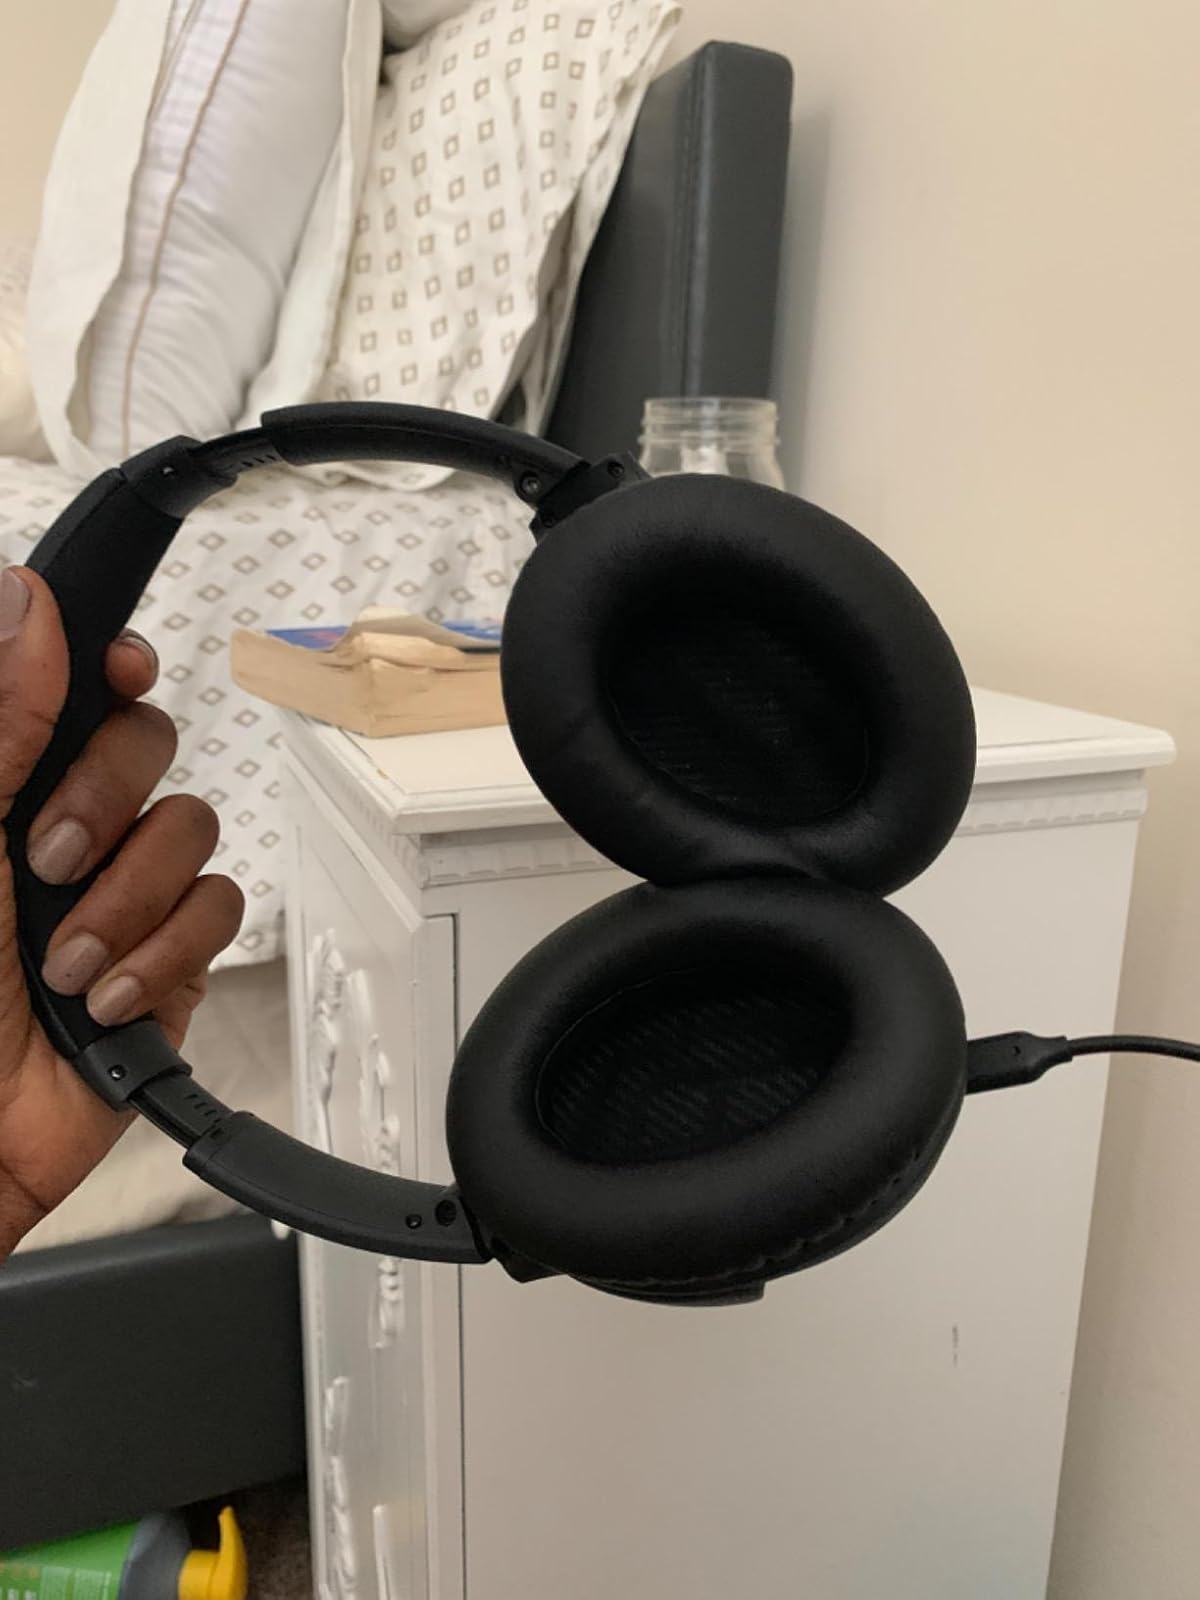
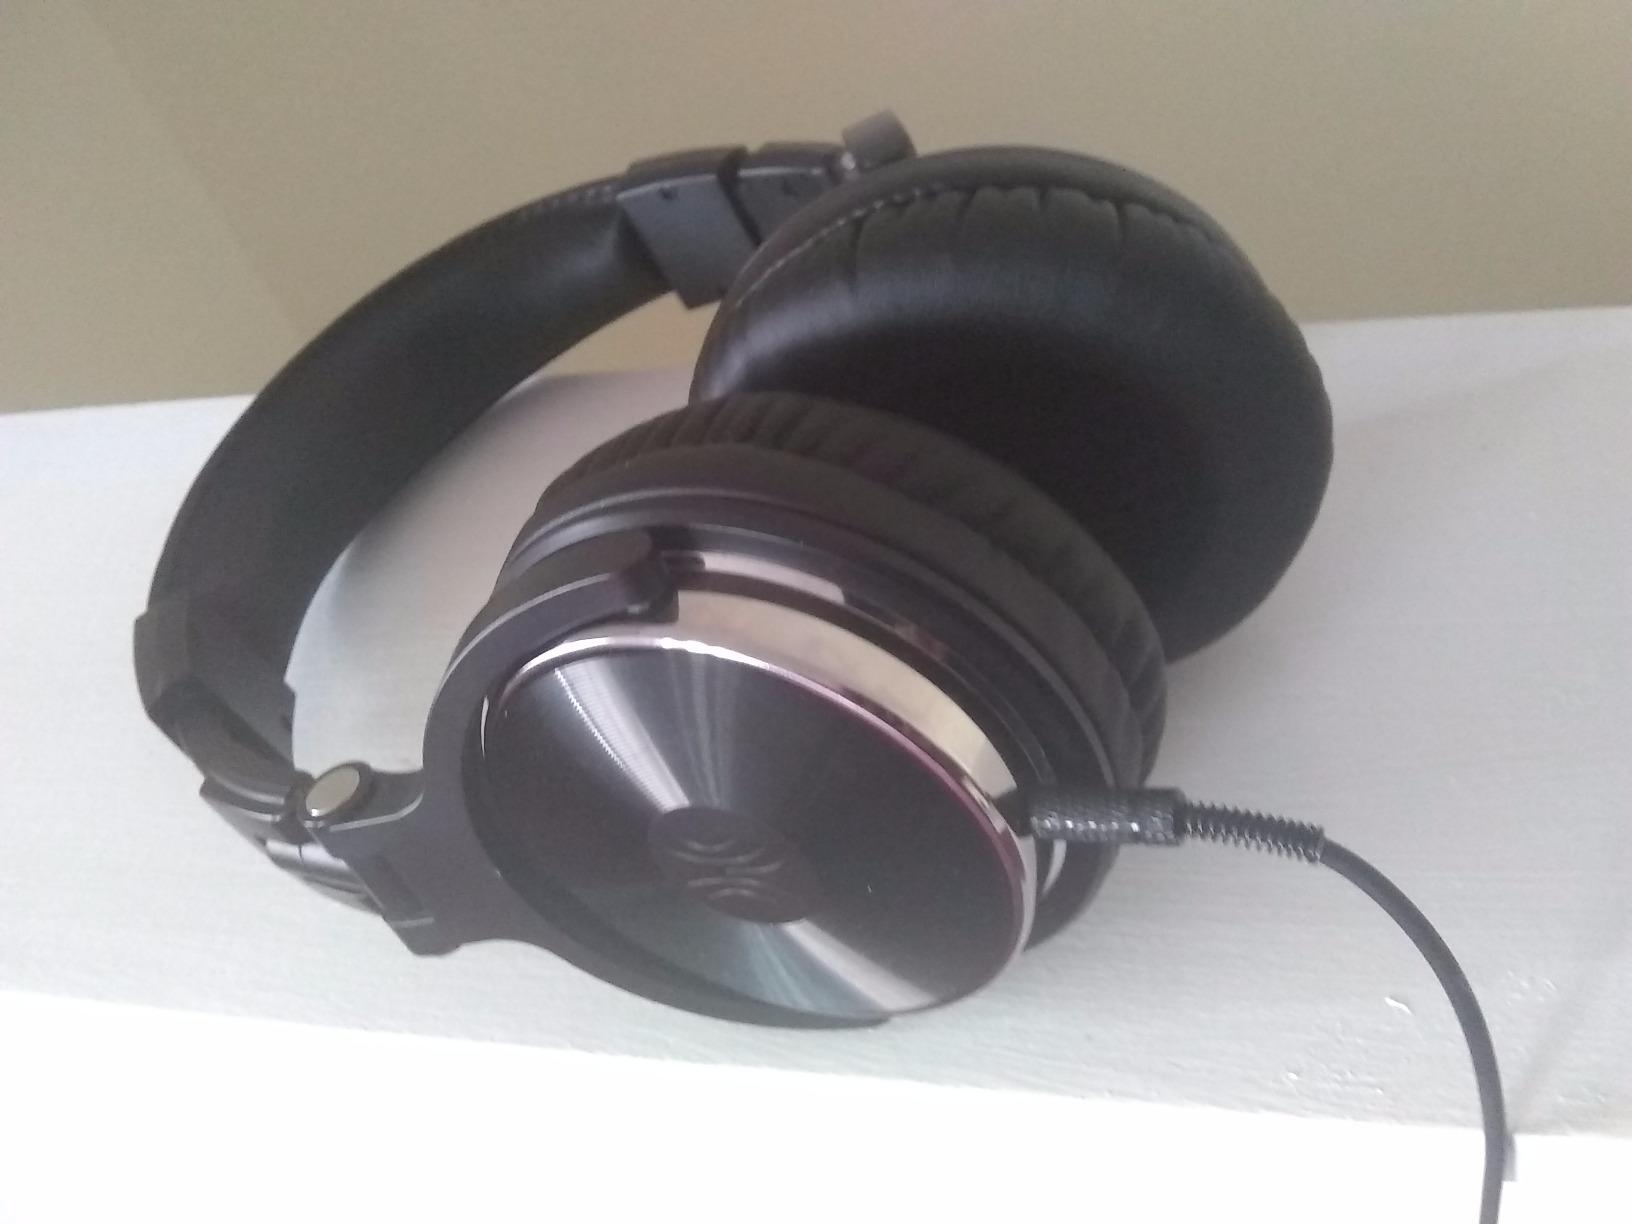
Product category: headphones
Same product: no